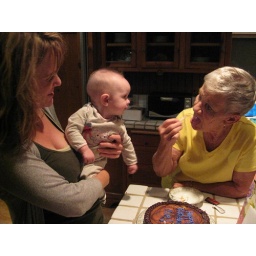
Birthday cake party in the kitchen with Grandma Wendy and Great Grandma Darlene